Wooden bicycle

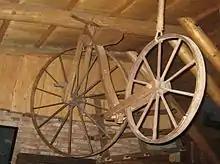
An antique wood bicycle hanging from the ceiling of the Marceliukės klėtis restaurant in Vilnius, Lithuania. Second half of the 19th century.

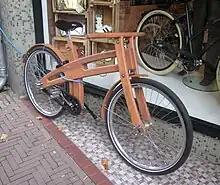
A modern wood Bough bike Sporty in Utrecht at the Oudegracht.

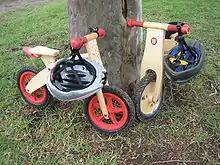
Modern wood balance bicycles.

A wooden bicycle is a bicycle constructed either mostly, or entirely from wood. Wood was the material used in the earliest bicycles, and is also used by modern builders, especially in balance bicycles for children. The wood can be either solid or laminate.